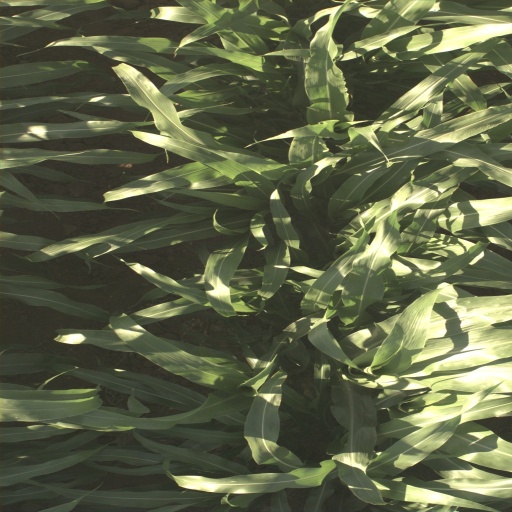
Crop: sorghum